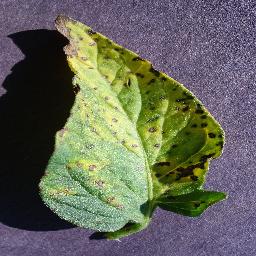
Label: Tomato___Septoria_leaf_spot